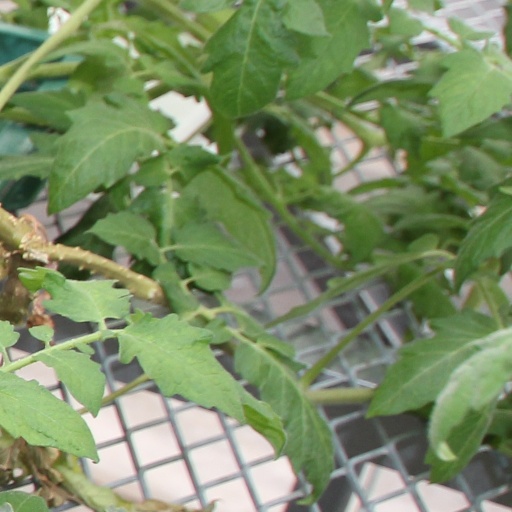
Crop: tomato